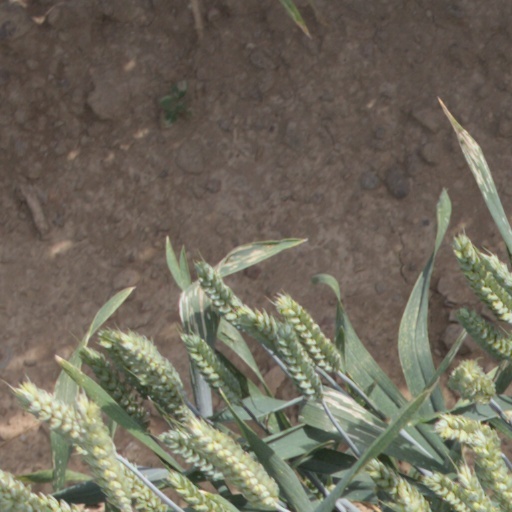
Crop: wheat